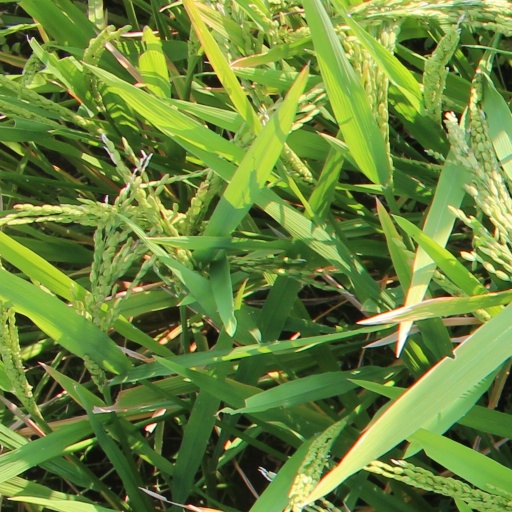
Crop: rice